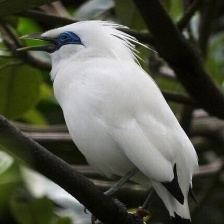
Species: BALI STARLING
Scientific name: LEUCOPSAR ROTHSCHILDI